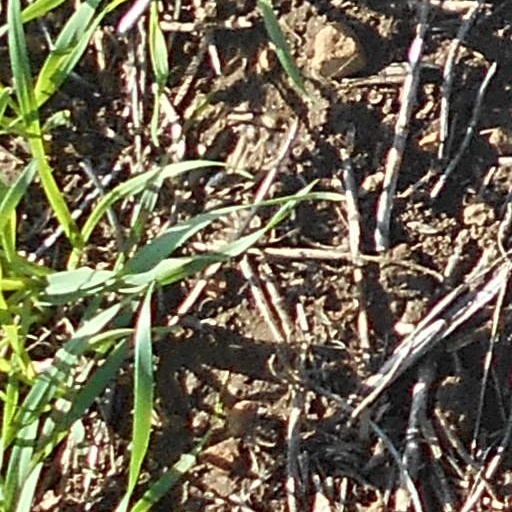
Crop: wheat